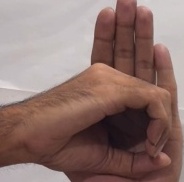
ASL sign: 0